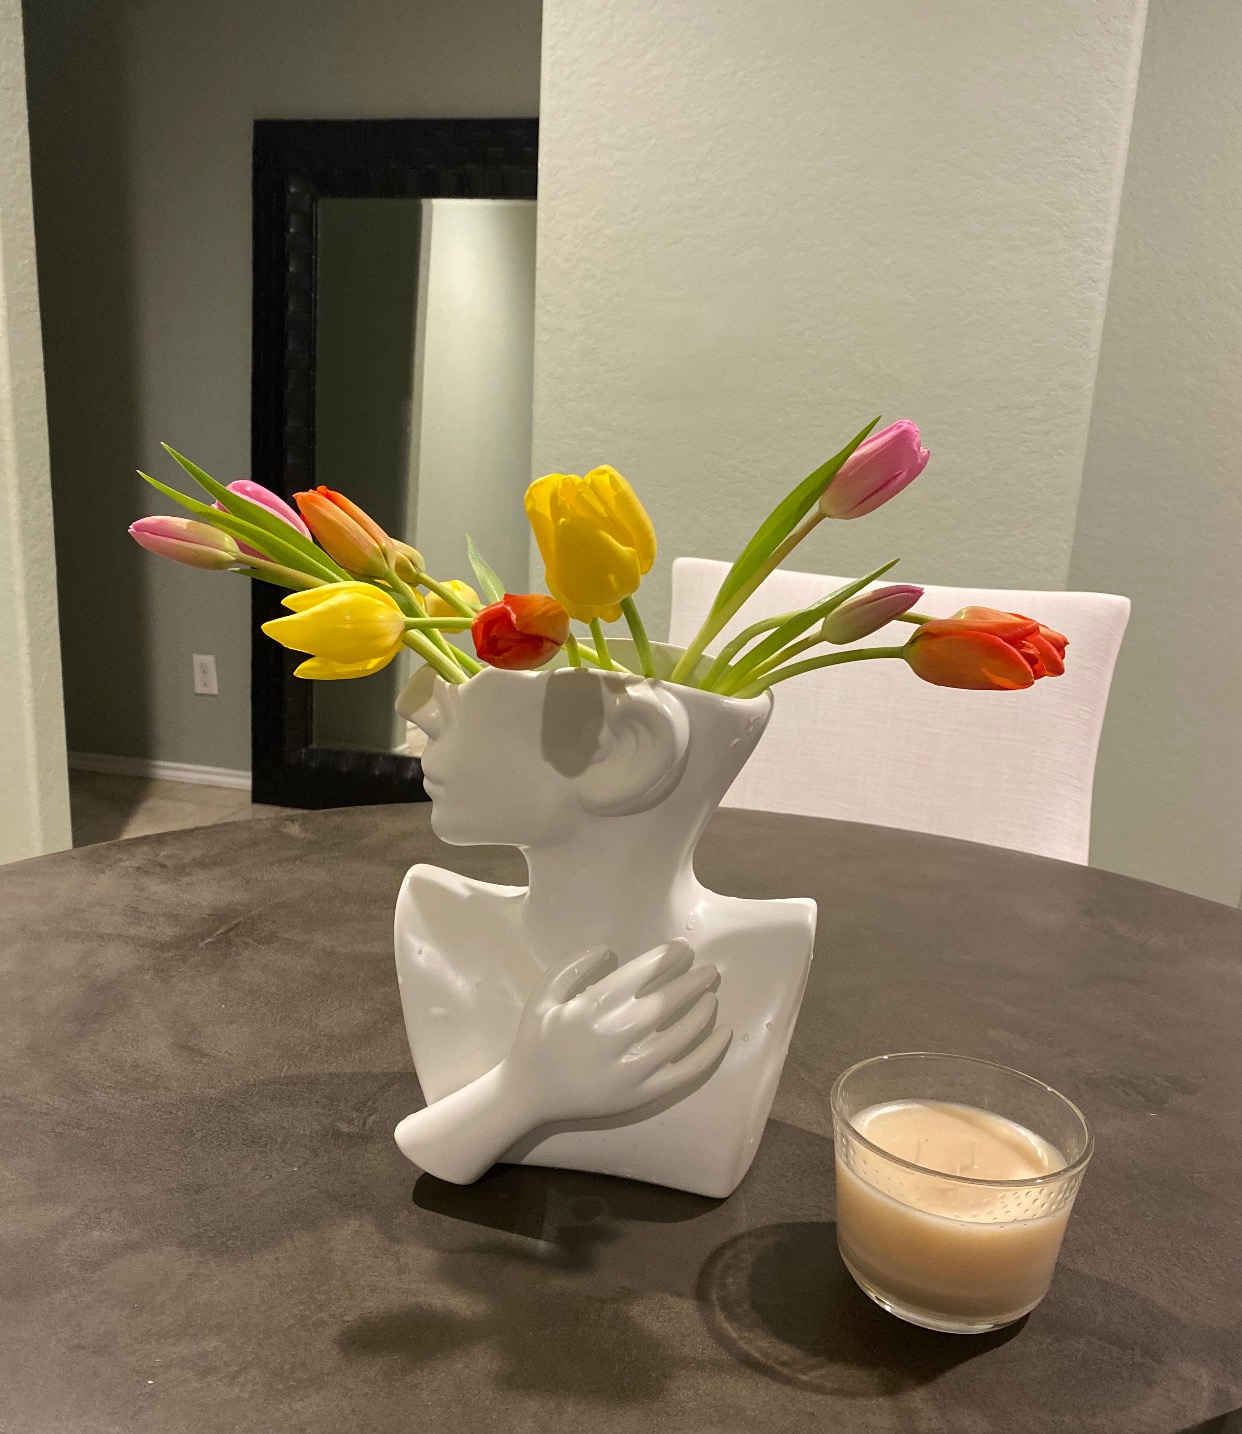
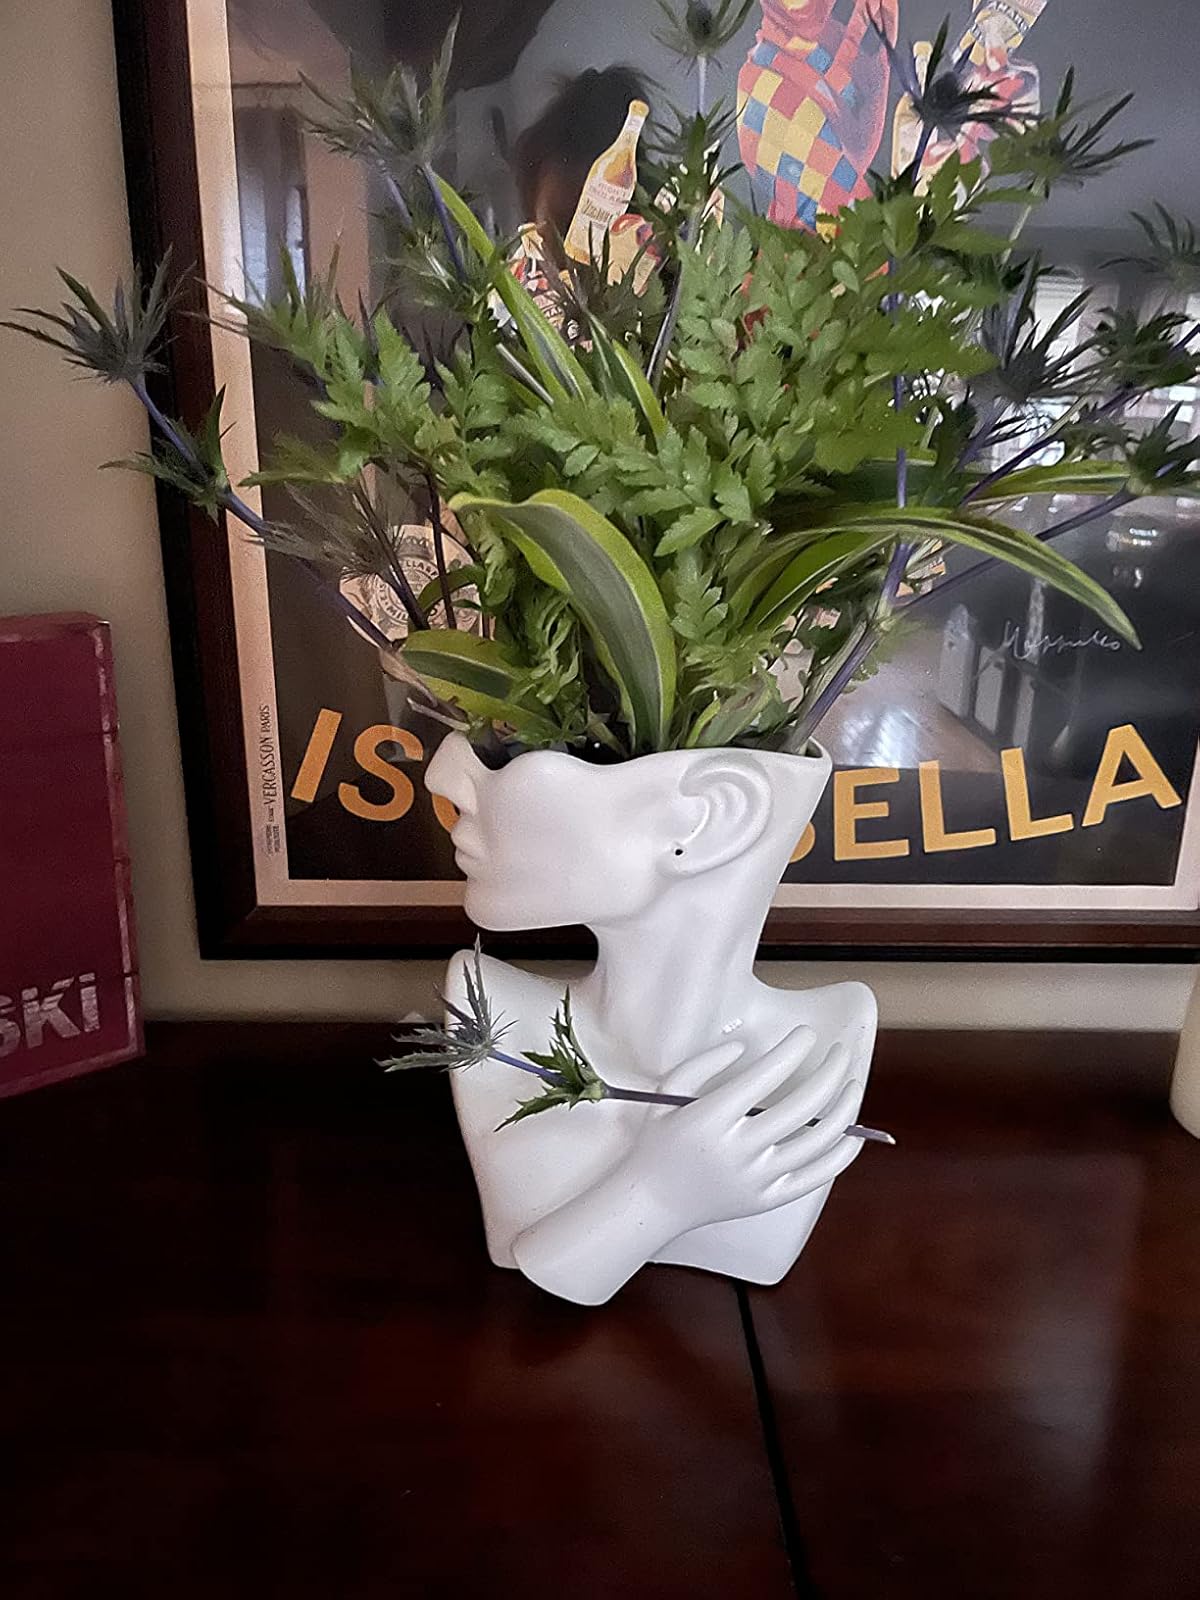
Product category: vase
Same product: yes